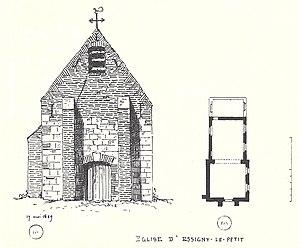
L'église en 1869.
Essigny-le-Petit est une commune française située dans le département de l'Aisne, en région Hauts-de-France.